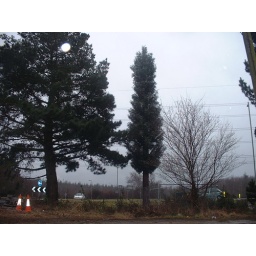
Fake tree to cover a mobile phone mast, near Hythe, New Forest.